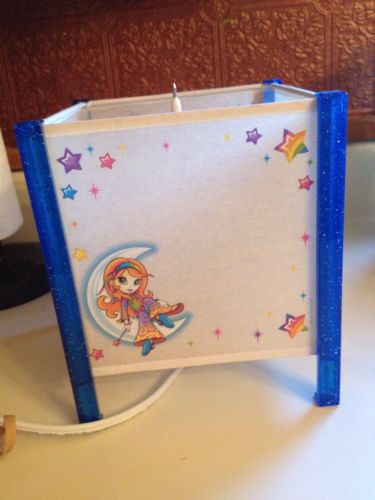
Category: lamp